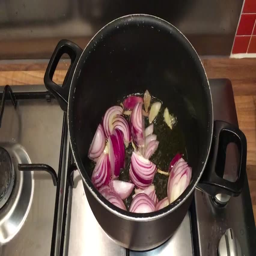
red onions frying in a pan